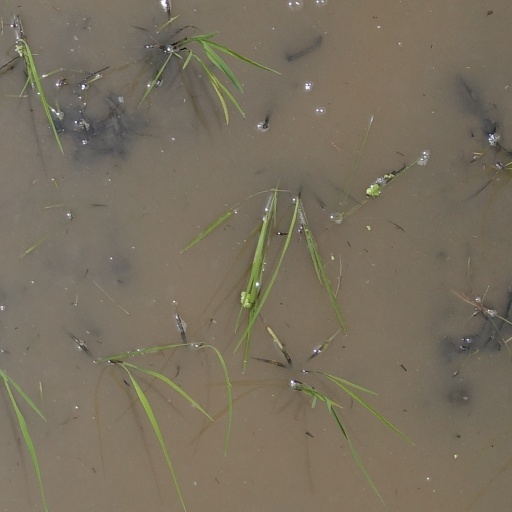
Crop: rice